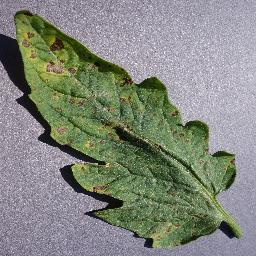
Label: Tomato___Septoria_leaf_spot